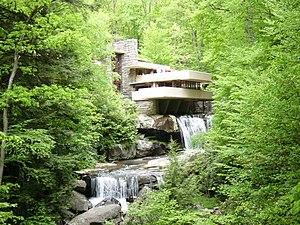
Frank Lloyd Wright, né le 8 juin 1867 à Richland Center dans le Wisconsin et mort le 9 avril 1959 à Phoenix en Arizona, est un architecte et concepteur américain.
La Prairie School est un mouvement architectural né aux États-Unis à la fin du XIXᵉ siècle et qui se poursuit au début du XXᵉ siècle, il s'exprima surtout dans le Midwest, notamment depuis Chicago. La ville donnera le nom de Chicago Group, utilisé par une des architectes pour qualifier ces derniers, avant que l'historien en architecture H. Allen Brooks n'invente le terme employé aujourd'hui, inspiré des paysages de plaines dégagées de cette région dans lesquels s'intégraient les constructions du mouvement.
L'architecture organique est une philosophie architecturale qui s'intéresse à l'harmonie entre l'habitat humain et le monde « naturel » au moyen d'une approche conceptuelle à l'écoute de son site est intégrée à lui, faisant du bâtiment et de son mobilier une composition unifiée et intriquée à son environnement.